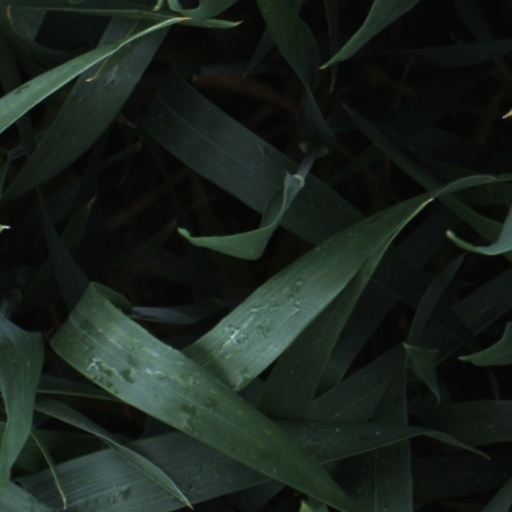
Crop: wheat